Arado E.381

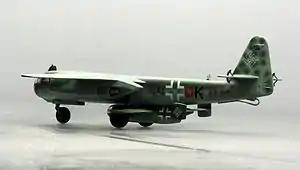
Model of an Arado Ar 234 V21 carrying an Arado E.381 at the Technikmuseum Speyer

The Arado E.381 ("Kleinstjäger" – "smallest fighter") was a proposed parasite fighter aircraft. Conceived by "Arado Flugzeugwerke" in December 1944 for Germany's Luftwaffe during World War II, the E.381 was to have been carried aloft by and launched from an Arado Ar 234 "mother" aircraft. It would then have activated its rocket engine, which would have propelled it to attack Allied (mainly American and British) bombers. Development was cancelled due to lack of funds and official support.